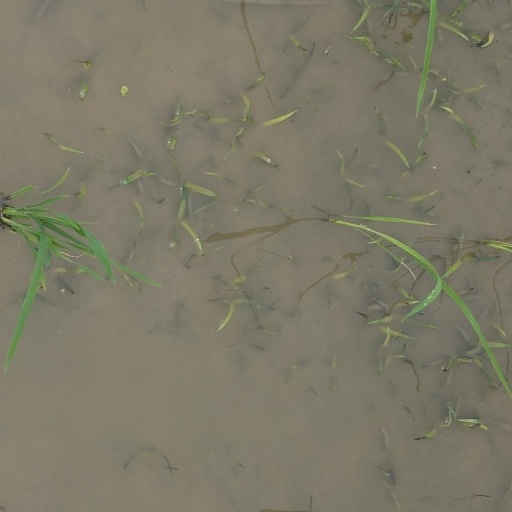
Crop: rice